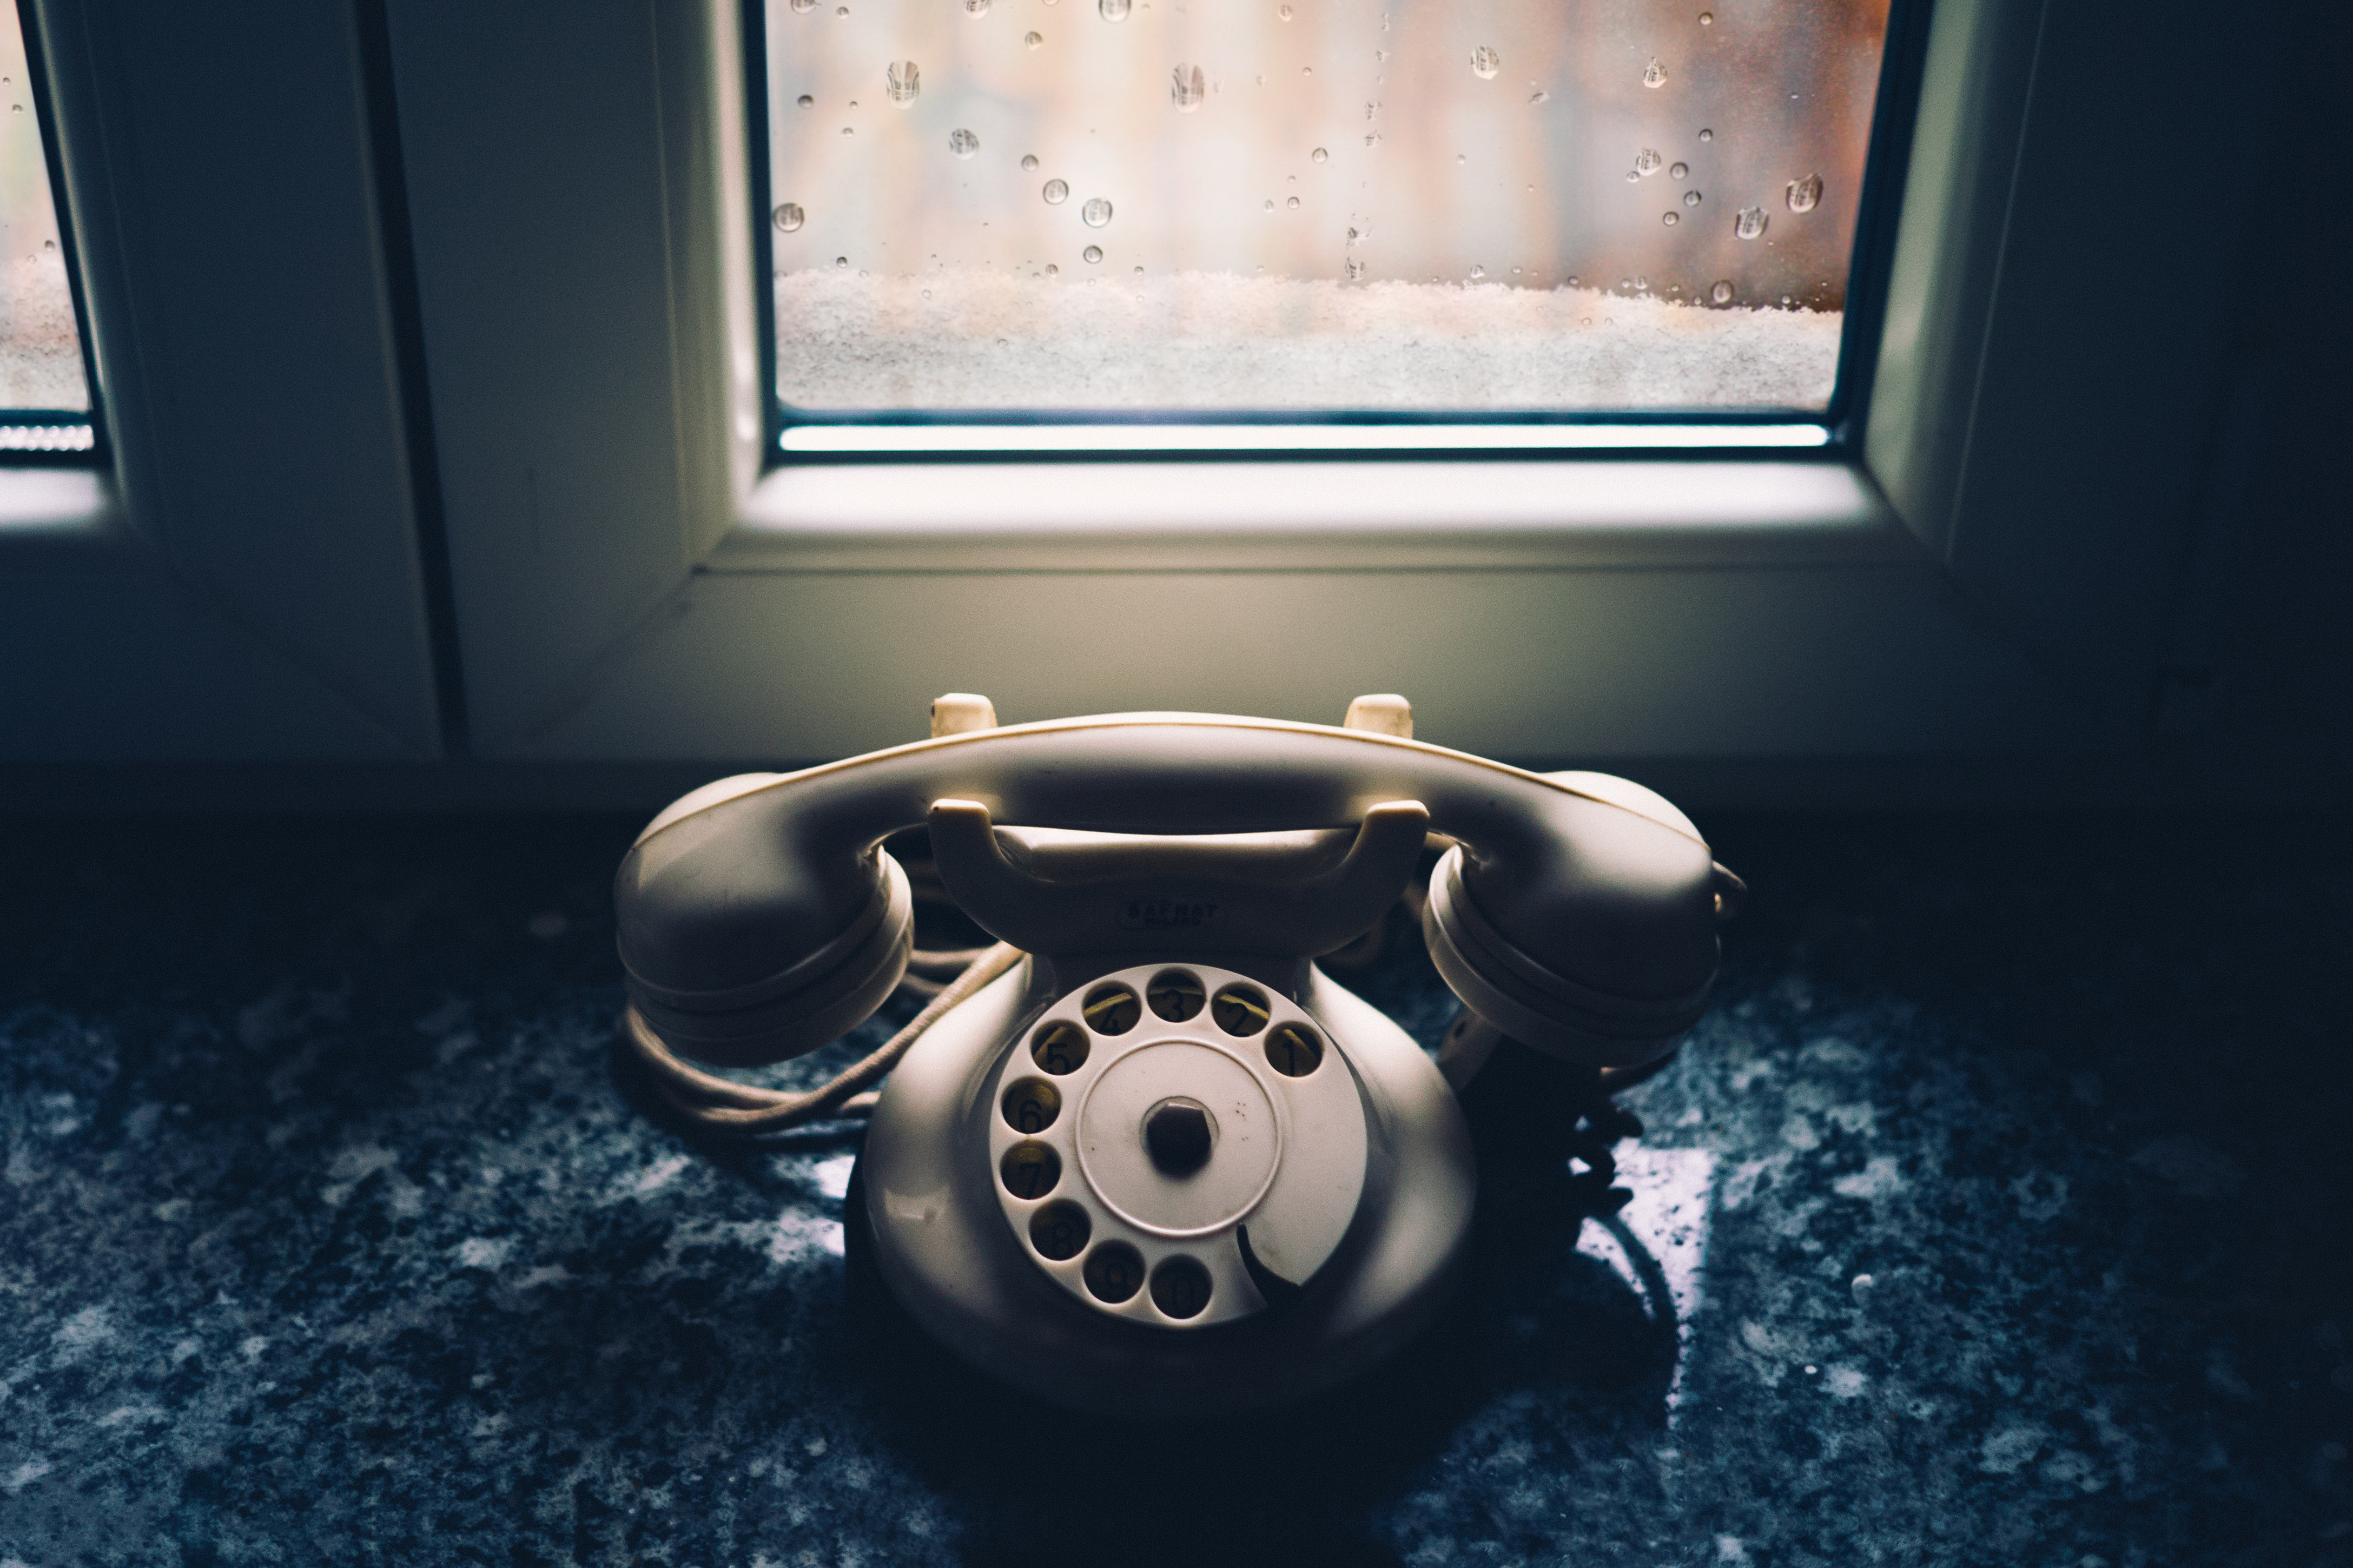
telephone, automotive design, room, still life photography, architecture, table, window, metal